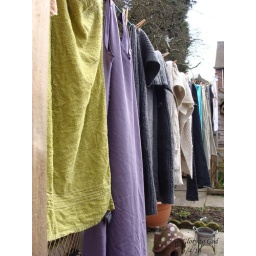
Hanging out the washing, no sign of the cat I think it's still in the basket